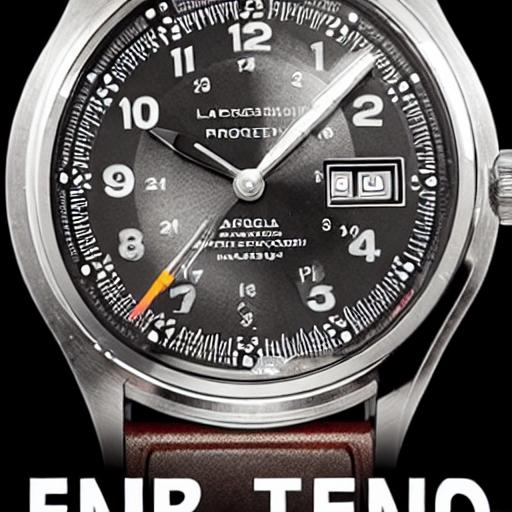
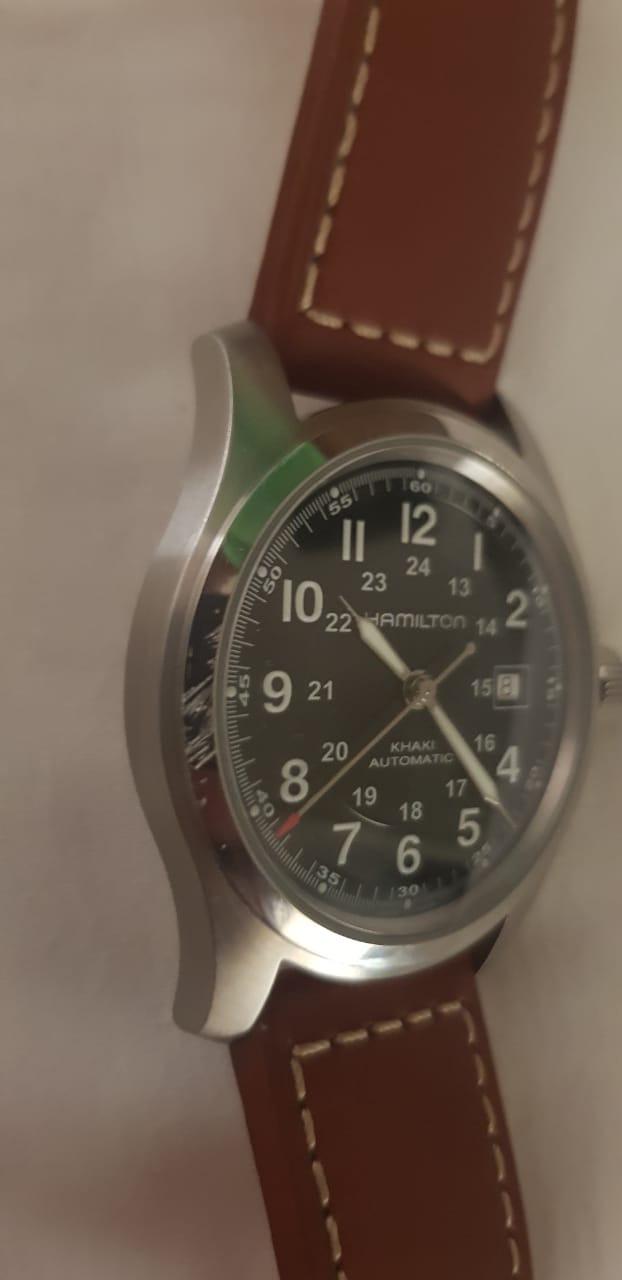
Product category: accessories_watch
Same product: no